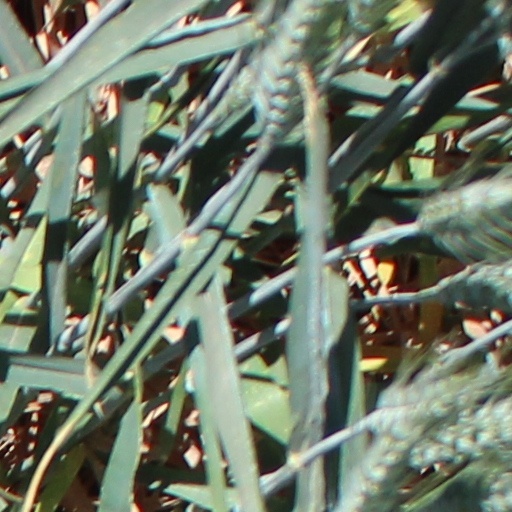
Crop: wheat